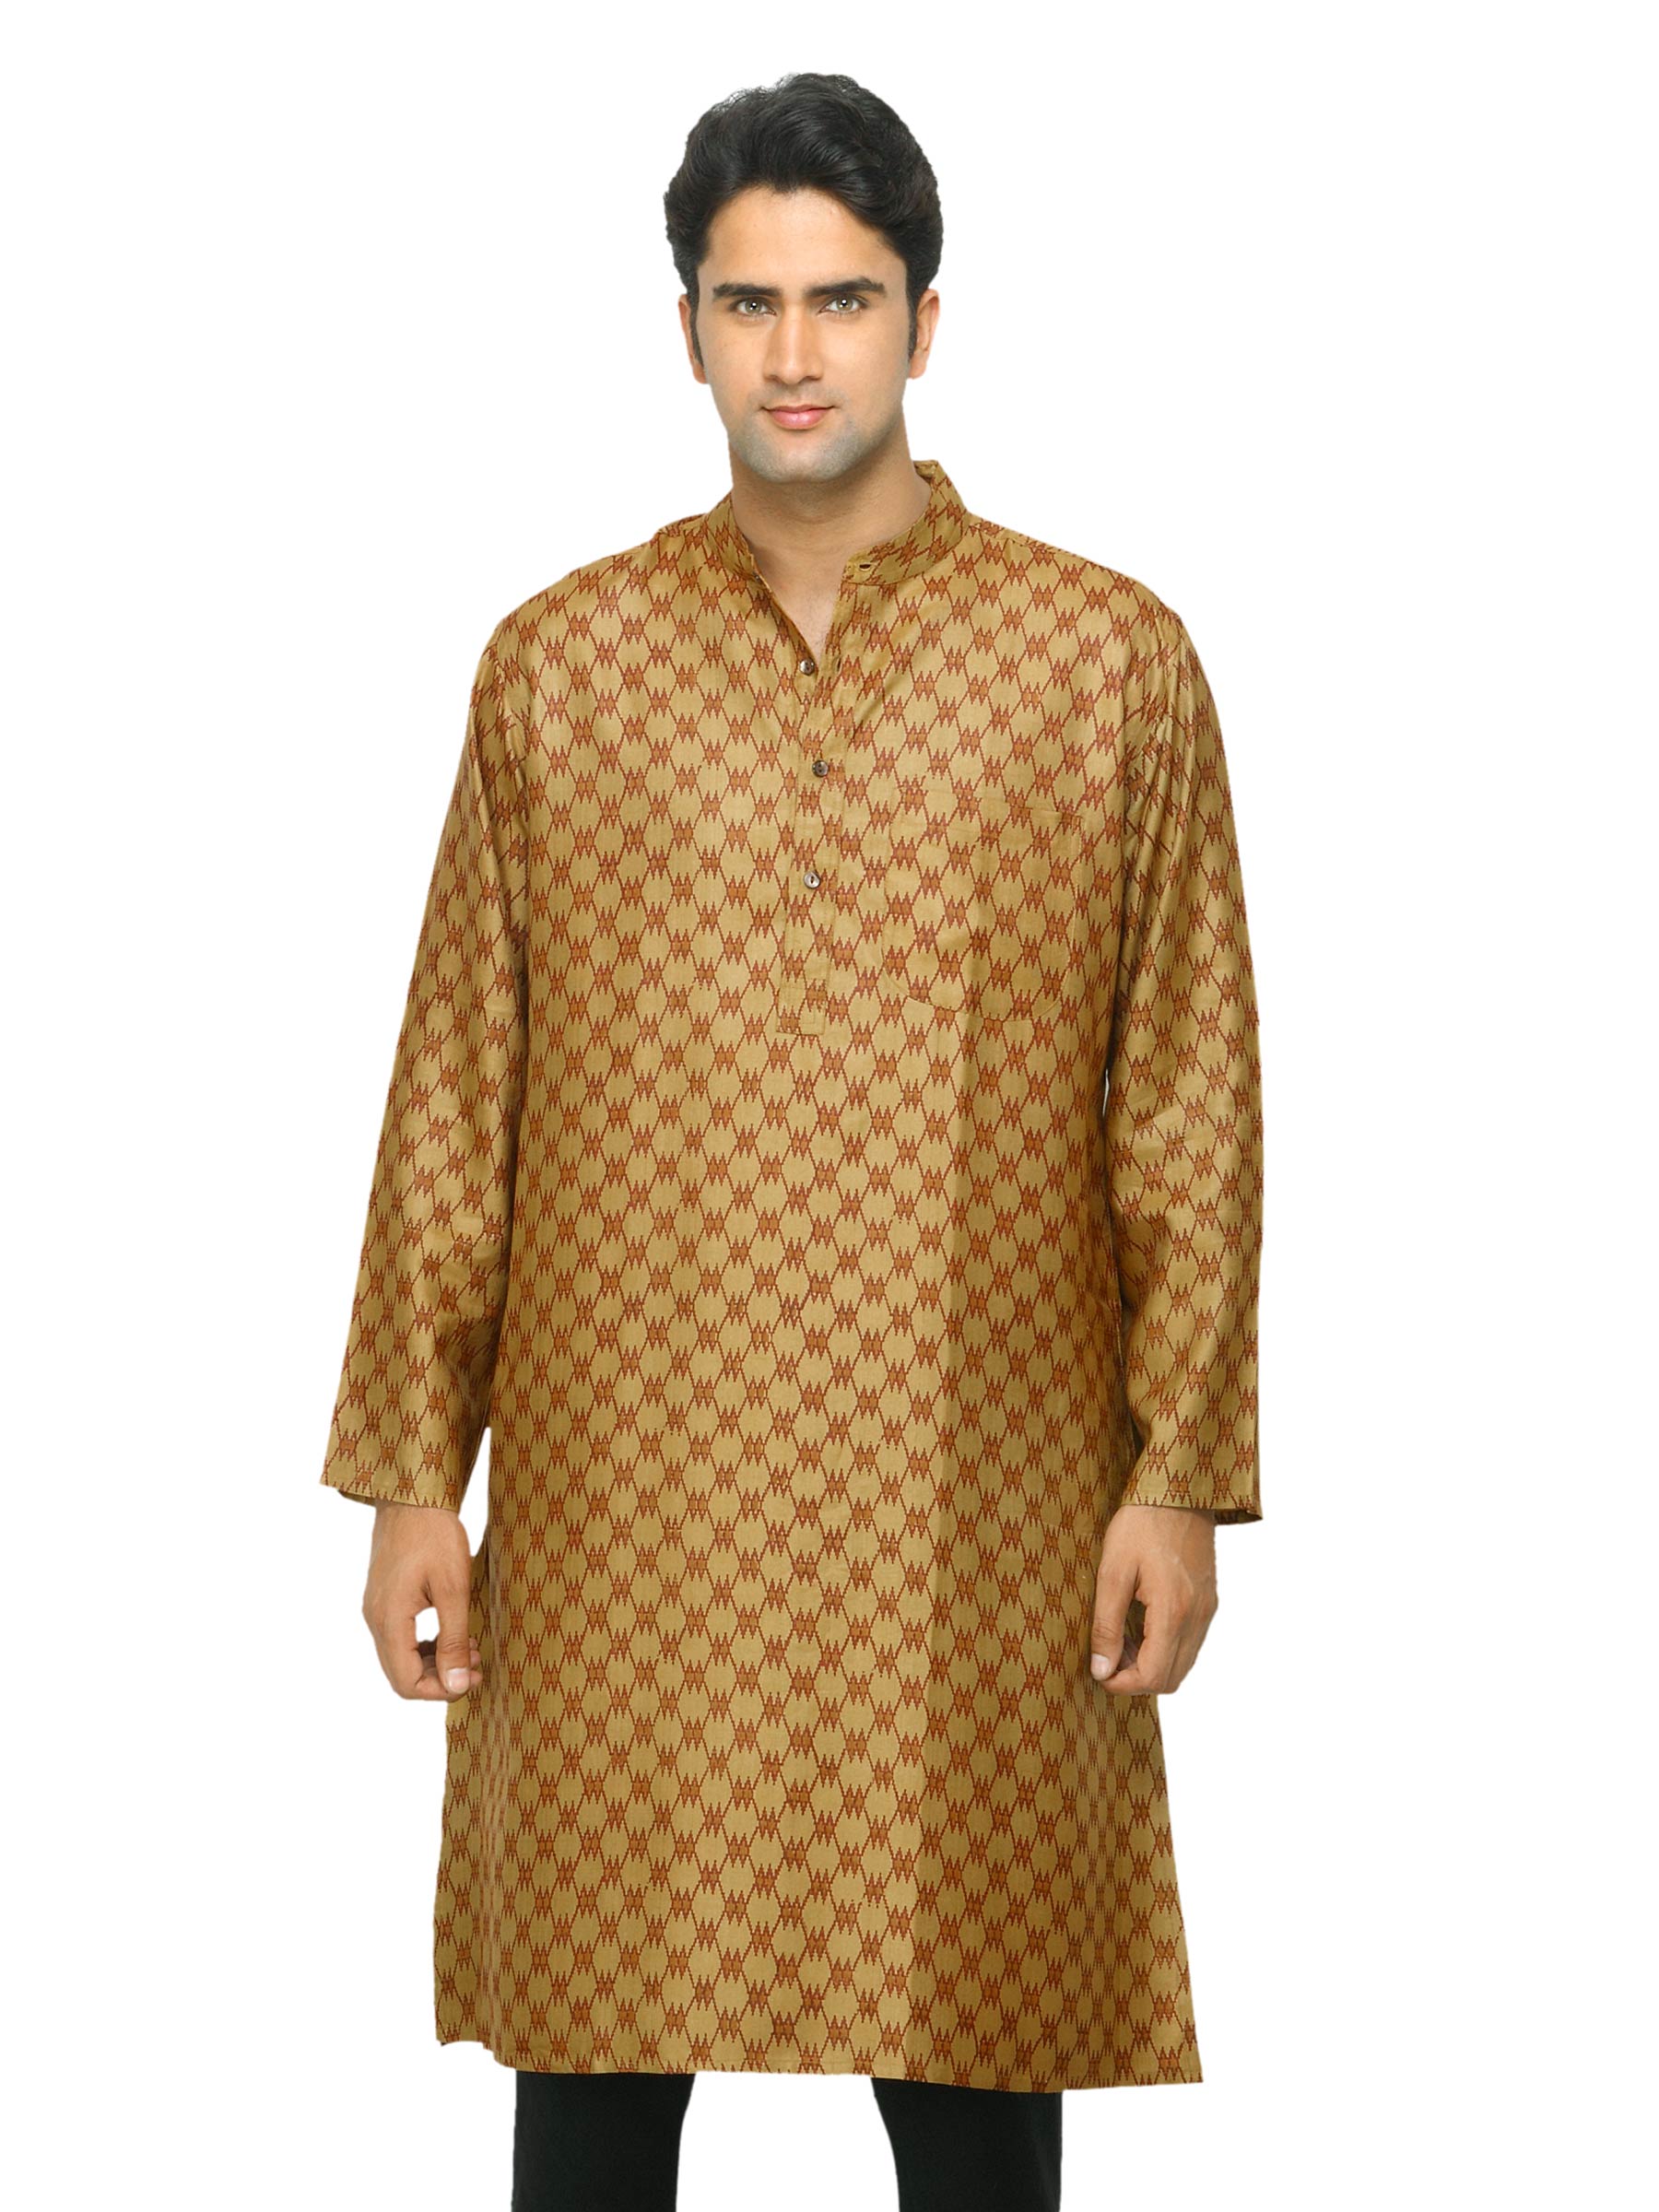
Fabindia Men Printed Mustard Kurta
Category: Apparel / Topwear / Kurtas
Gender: Men
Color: Mustard
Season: Summer 2012
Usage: Ethnic